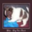
Label: dog